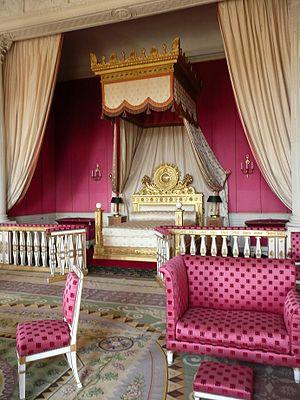
Chambre dite de l'Impératrice au Grand Trianon à Versailles. Lit de parade (1809) crée d'après le dessin de Charles Percier (1764-1838) par l'ébéniste François-Honoré Jacob dit Jacob Desmalter (1770-1841) pour la chambre impériale de Napoléon Ier au Palais des Tuileries d'où il a été transporté à sa place actuelle en 1838. Ce lit a fait l'objet de plusieurs modifications. Son grand écusson a été plusieurs fois remanié et la couche a été élargie sous Louis-Philippe. Baldequin dit à la duchesse (pour sa forme) ou à l'Impériale (pour la structure en menuiserie du dais), fixé au mur. Balustrade Empire d'origine (1810) par Pierre-Benoît Marcion (1769-1840).